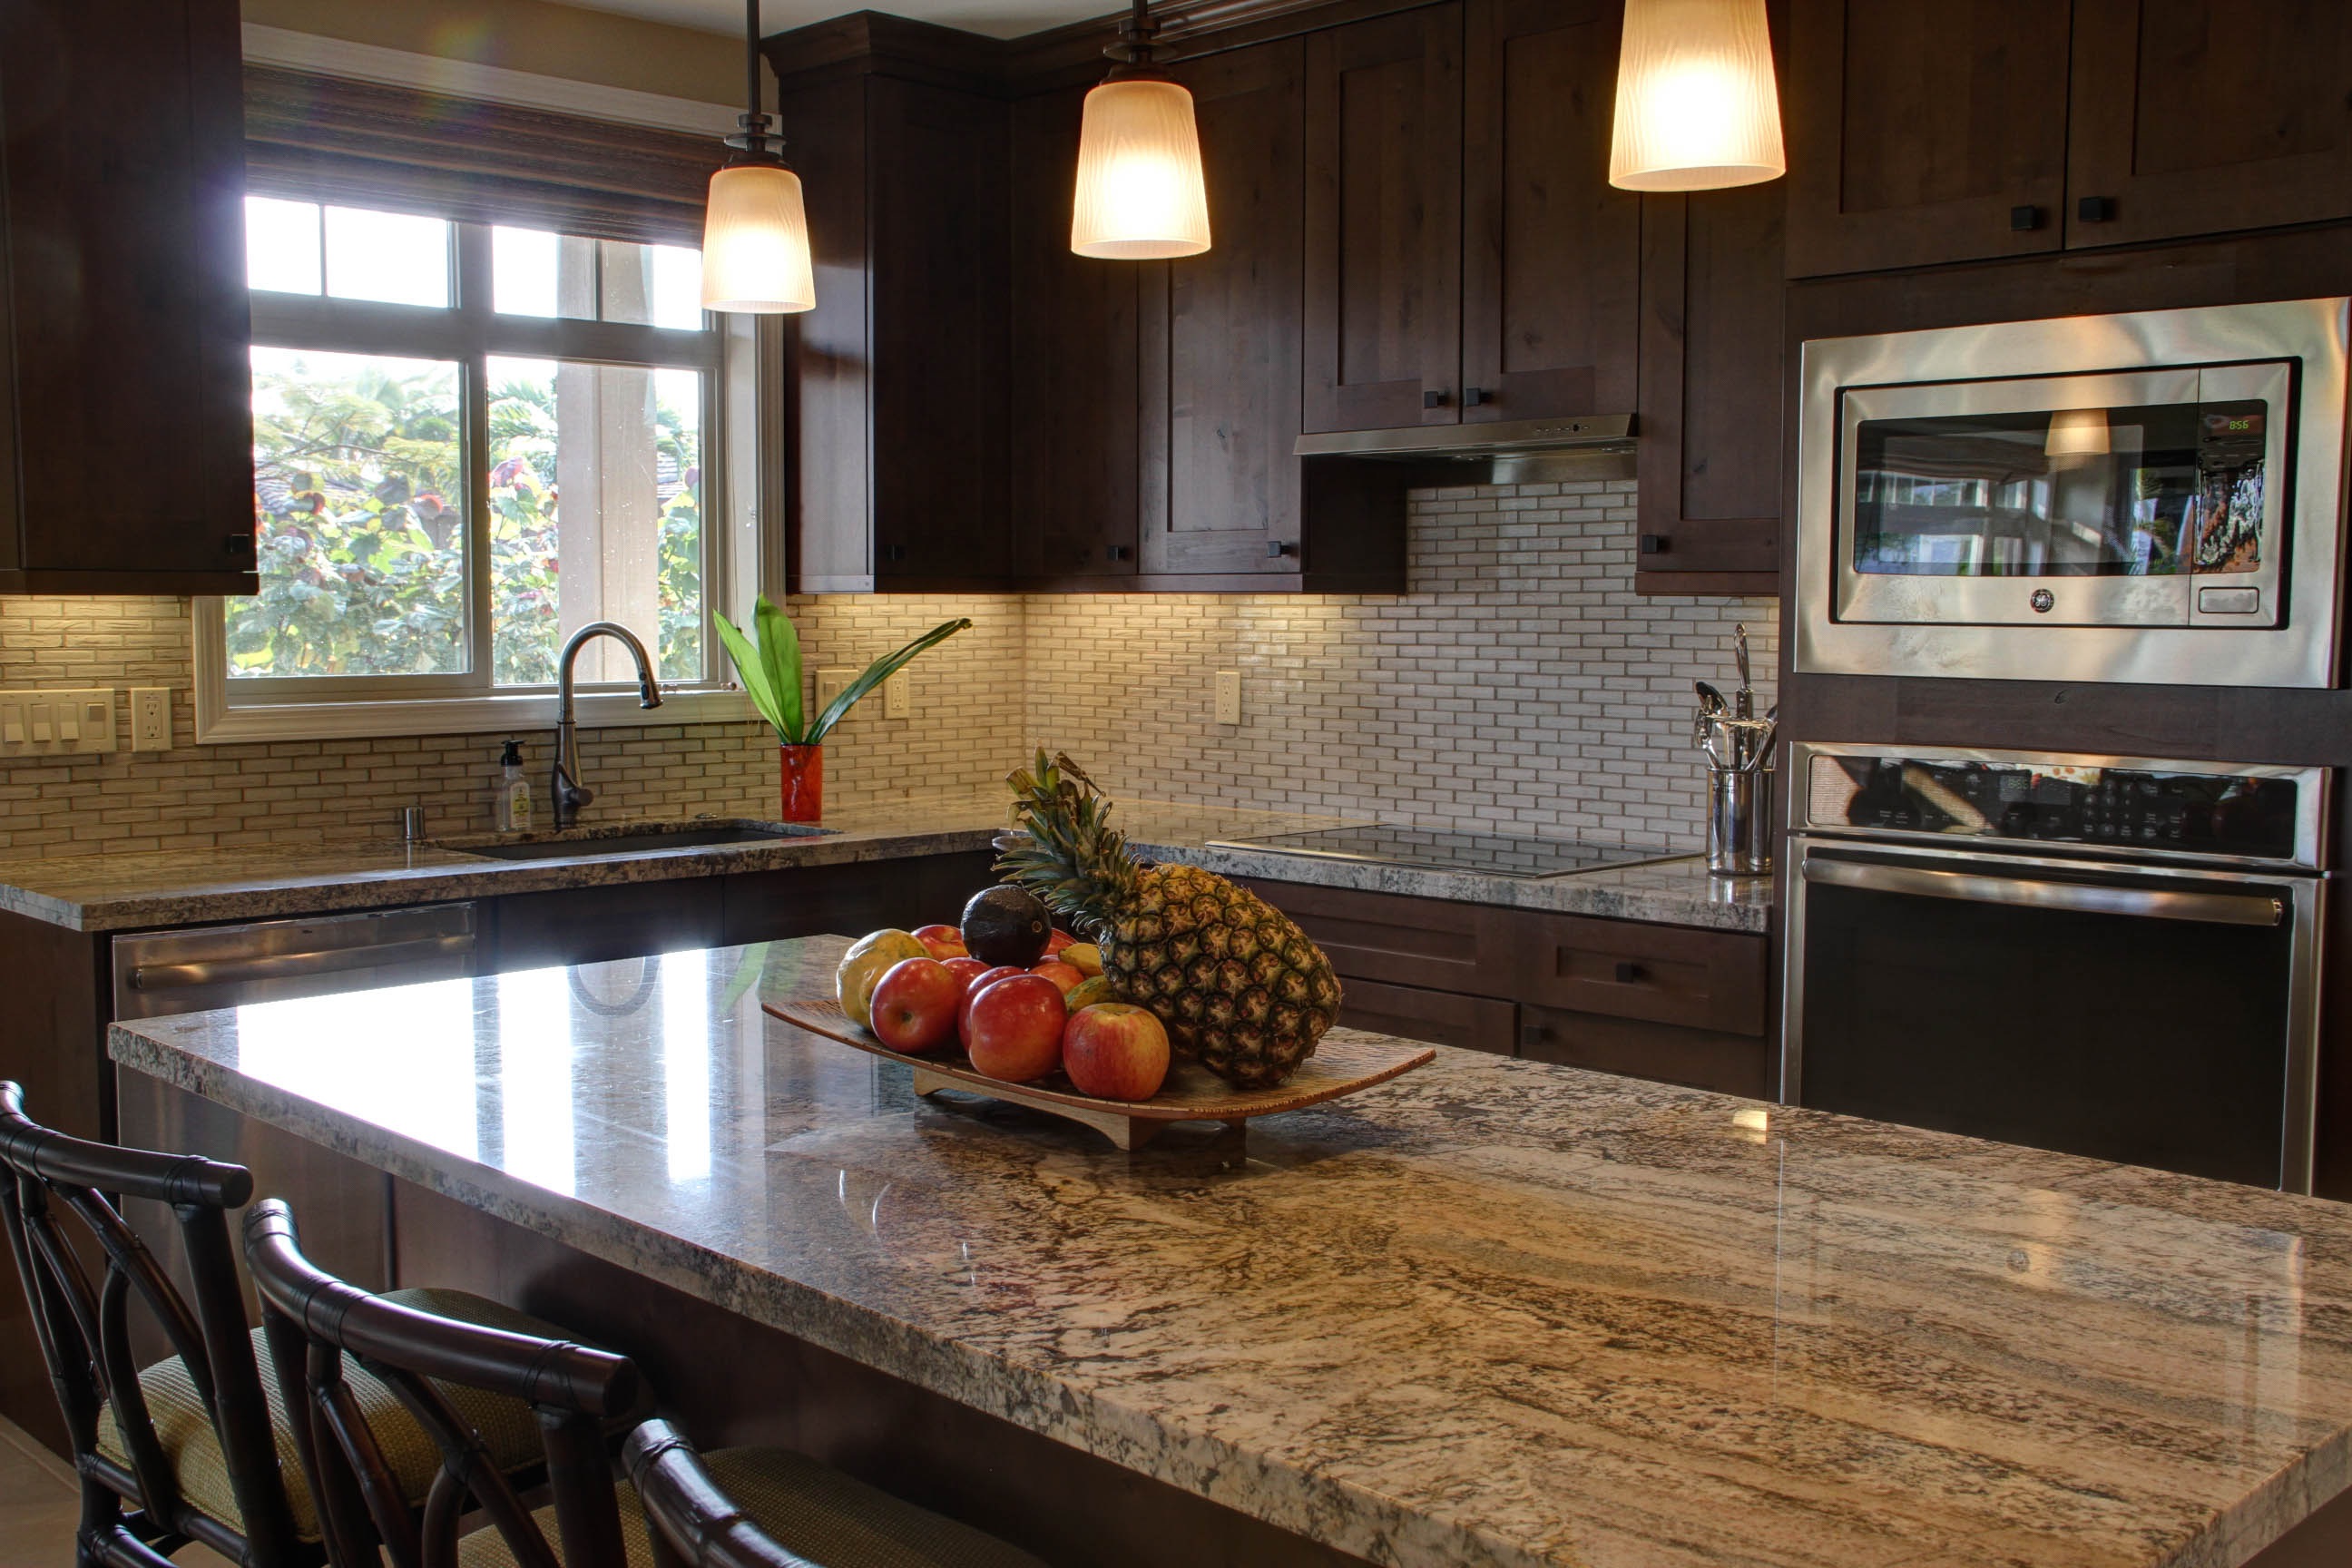
floor, interior, home, cottage, kitchen, property, room, modern, material, countertop, interior design, design, hardwood, estate, real estate, luxury kitchen, wood flooring, cabinetry, cuisine classique